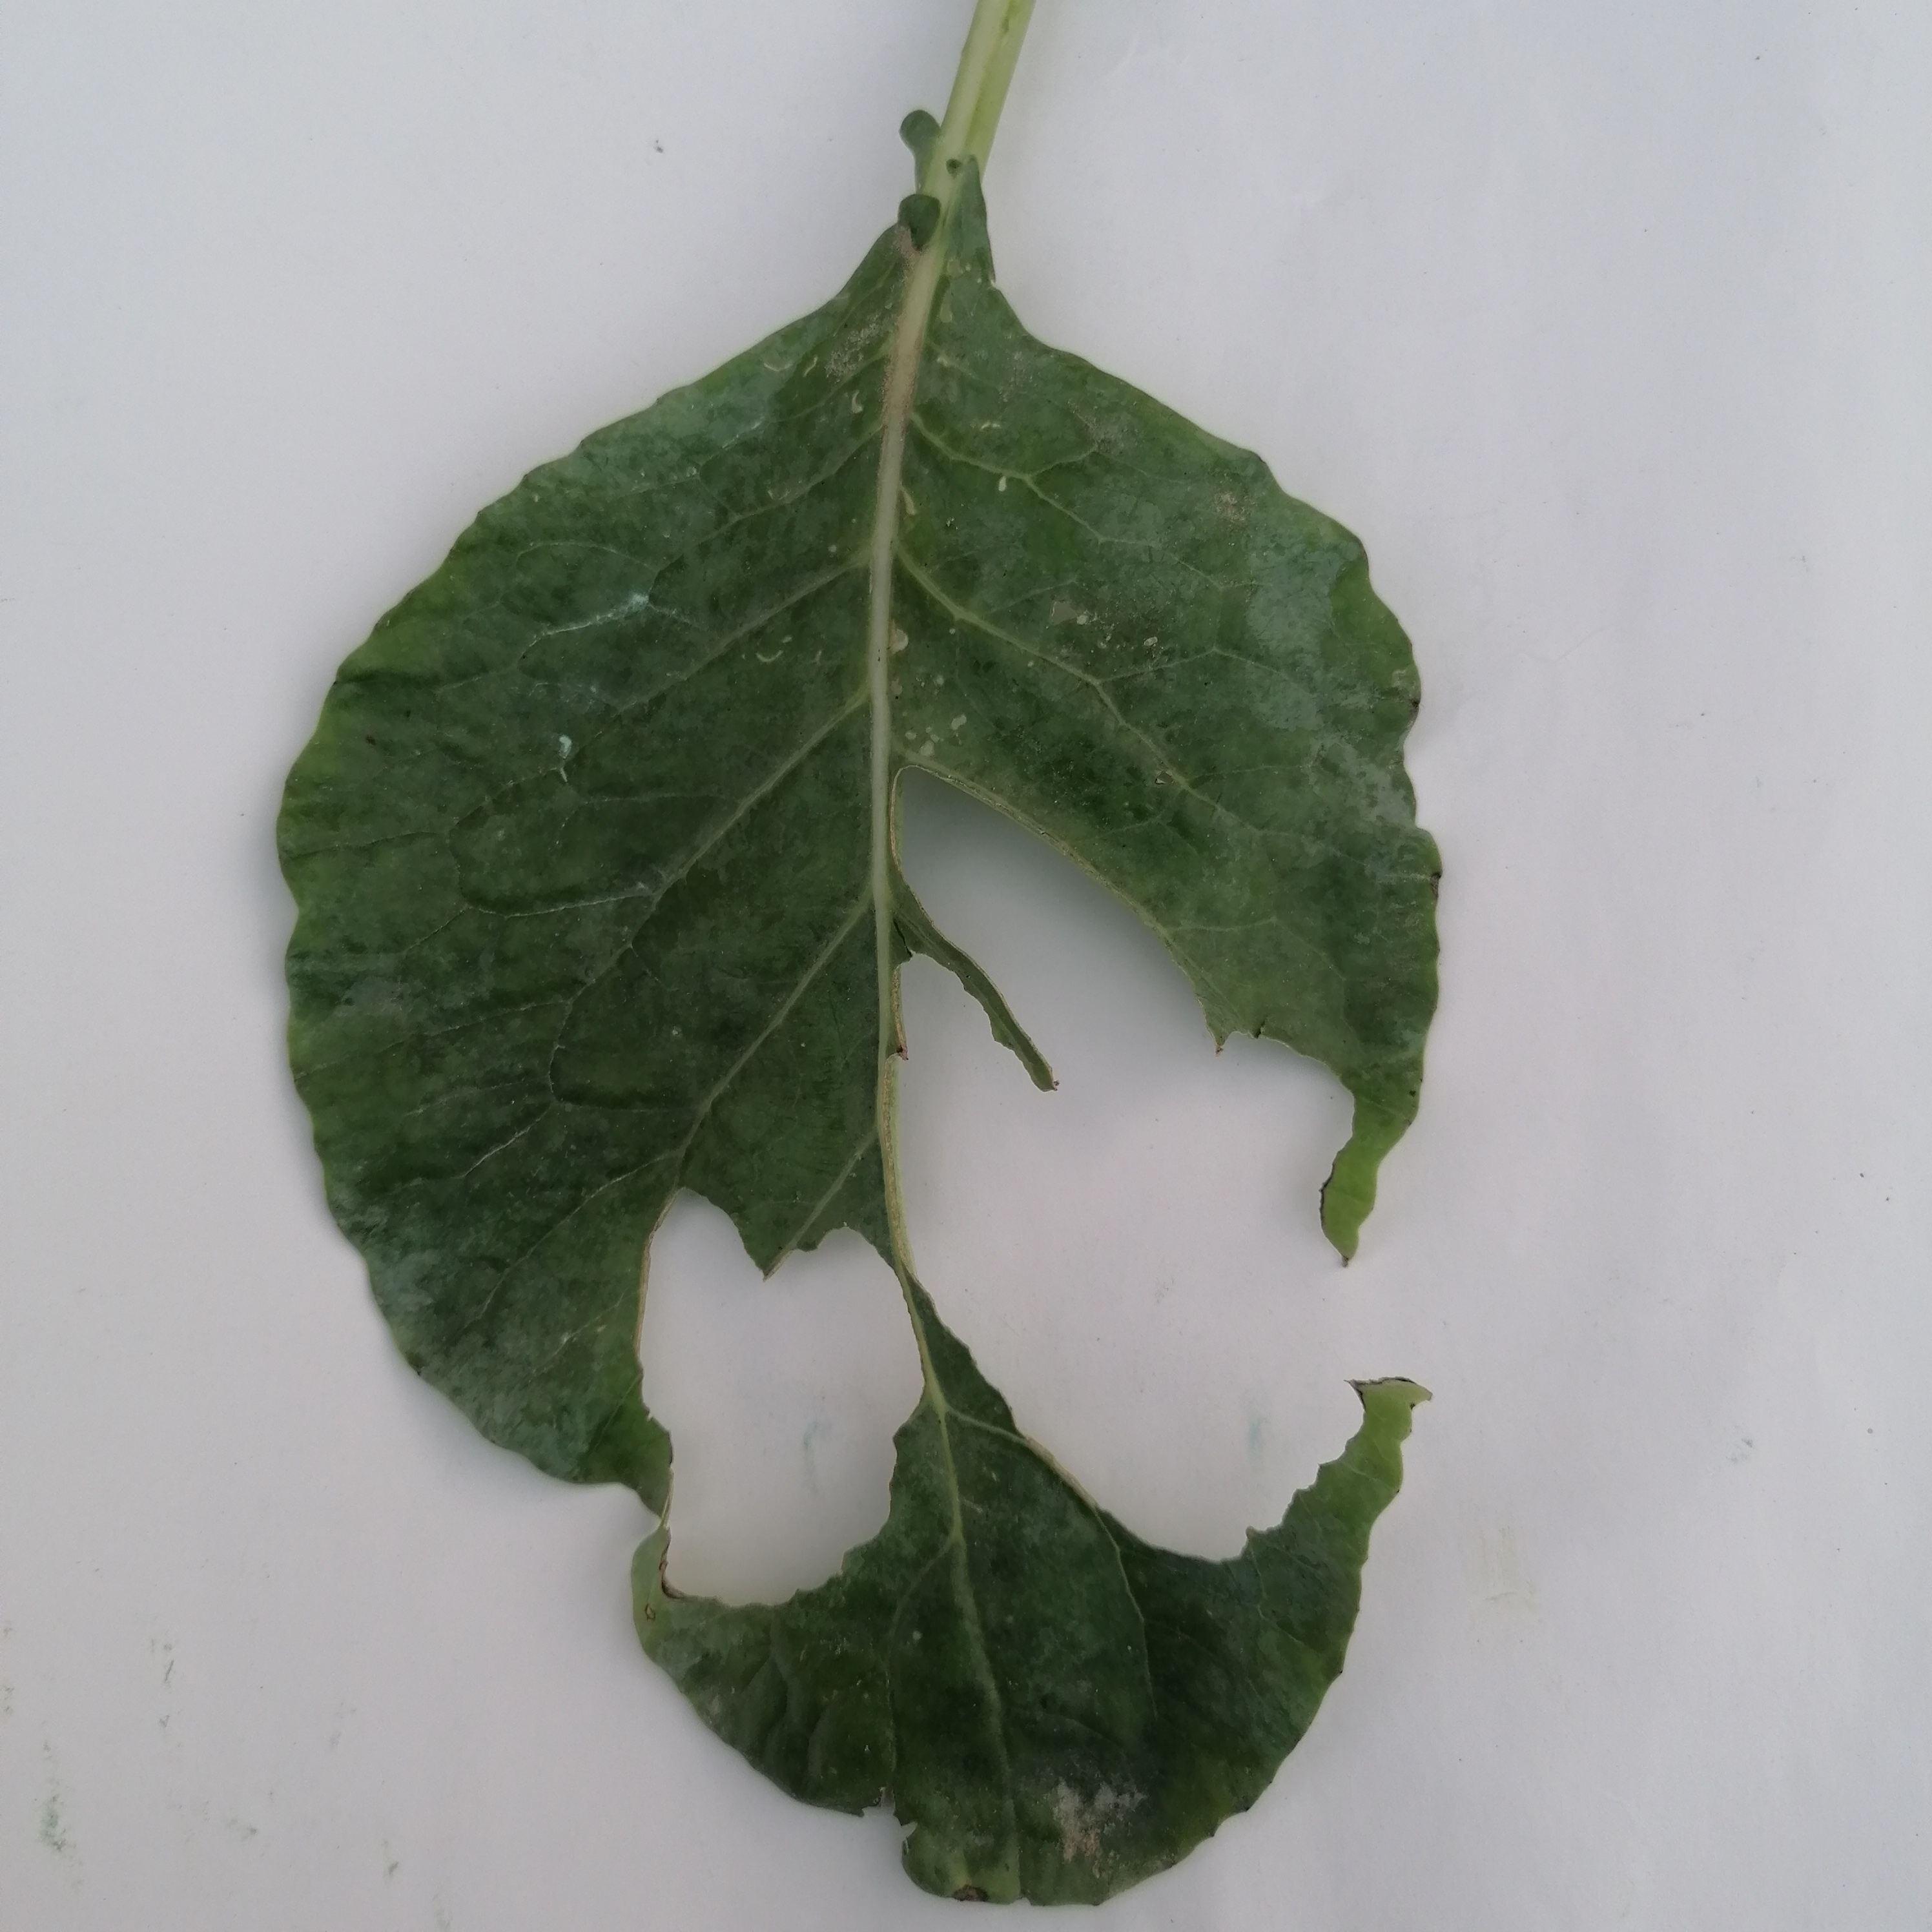
Label: Insect Hole